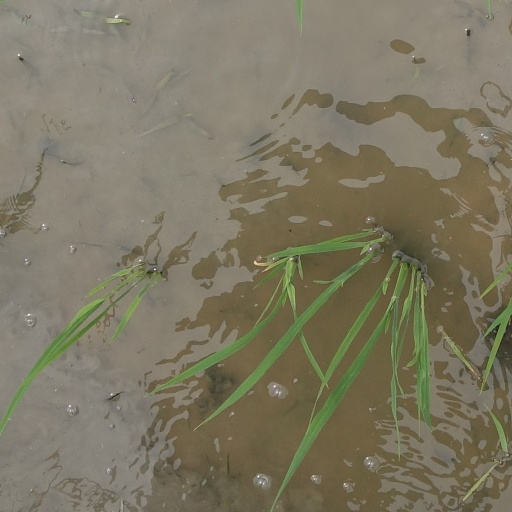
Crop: rice